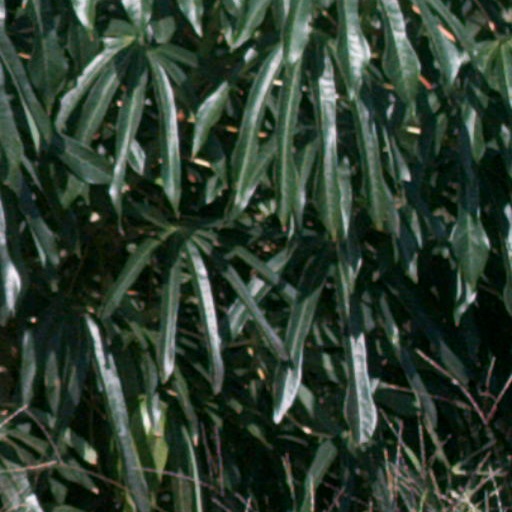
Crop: cassava